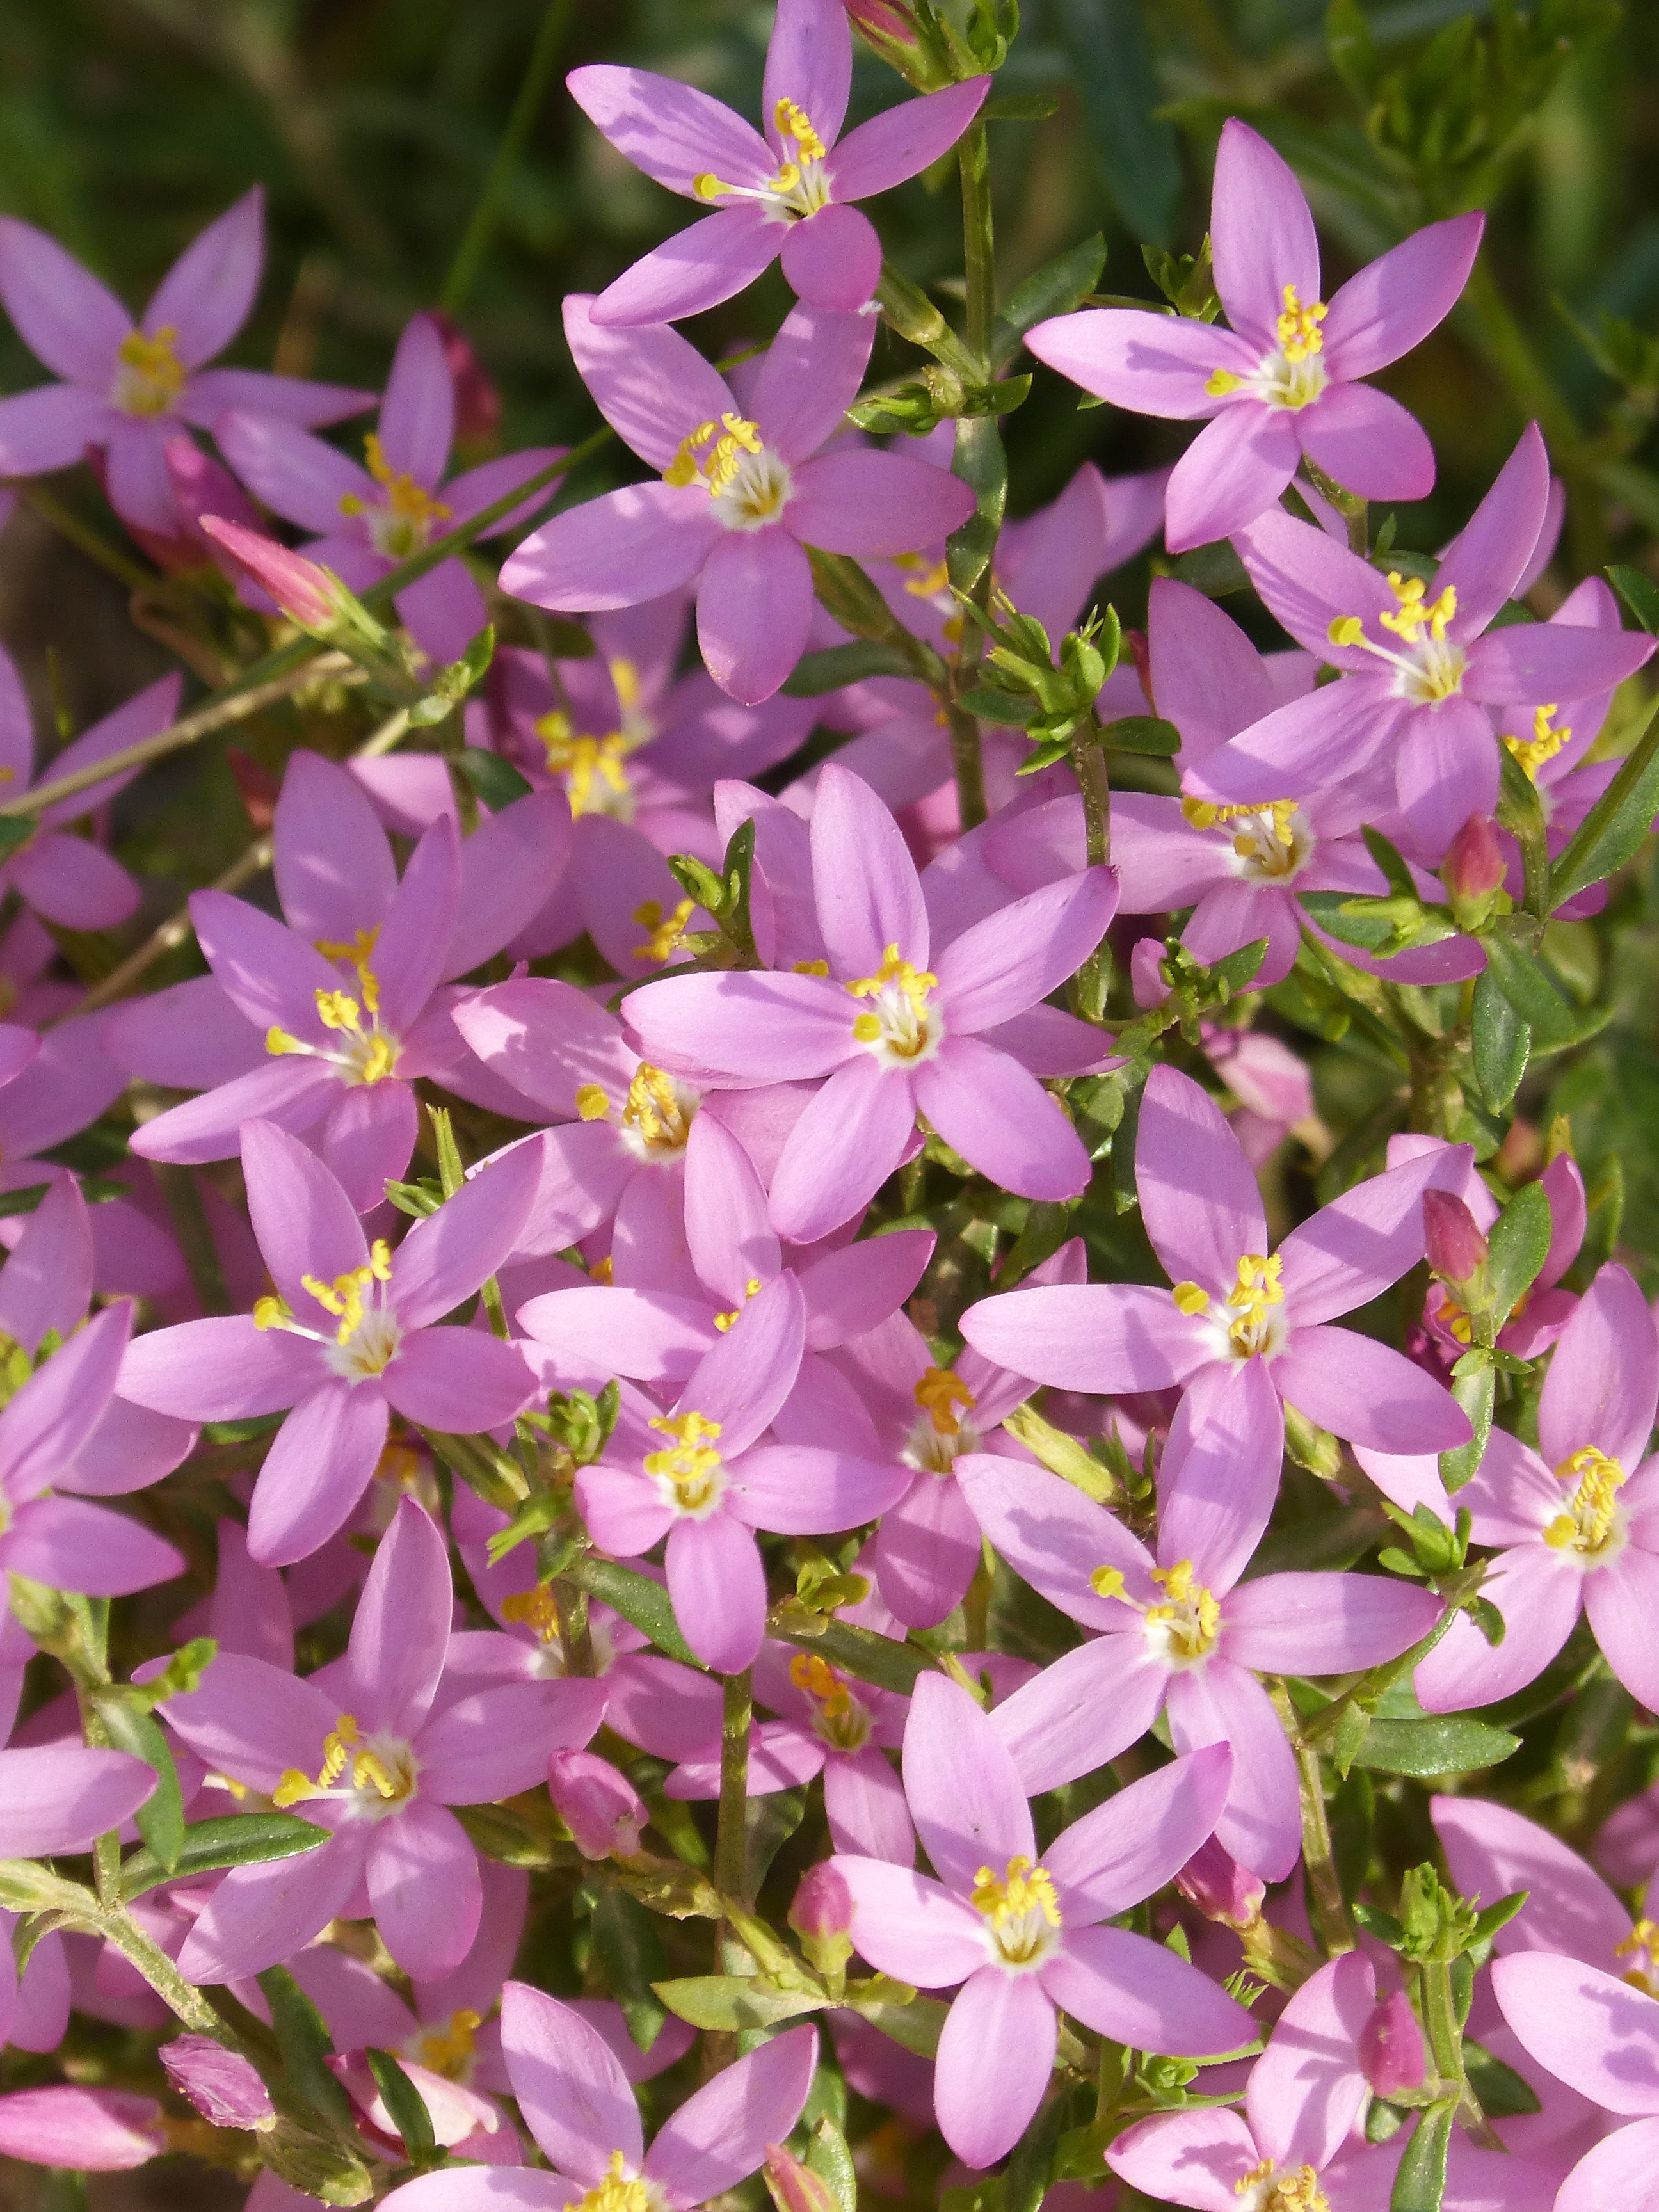
nature, plant, flower, petal, bloom, pink, flora, wildflower, wild flowers, beauty, flowering plant, land plant, colorado blue columbine, centaurium